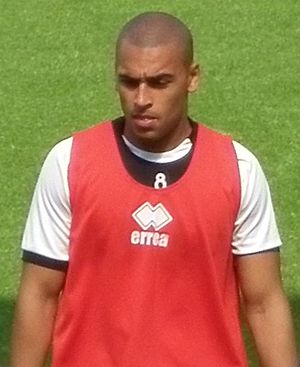
James Vaughan
James Oliver Vaughan er en engelsk fodboldspiller, der spiller som angriber hos Wigan Athletic. Han har tidligere spillet for blandt andet Everton hvor han i sin tid i klubben var lejet ud til Derby County, Leicester City og Crystal Palace.